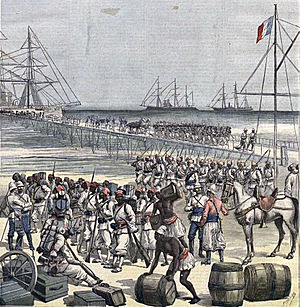
Kapløbet om Afrika / Afrikanske kolonier efter kolonimagt / Frankrig
Tirailleurs sénégalais, anført af oberst Alfred-Amédée Dodds, invaderede Dahomey (nutidens Benin) i 1892
Kapløbet om Afrika er en periode i afrikansk historie fra omkring 1870 frem til 1. verdenskrig. I denne periode virkede de europæiske kolonimagter for at få land på det afrikanske kontinent. Berlinkonferencen i 1884-85 var meget vigtigt i sagen.